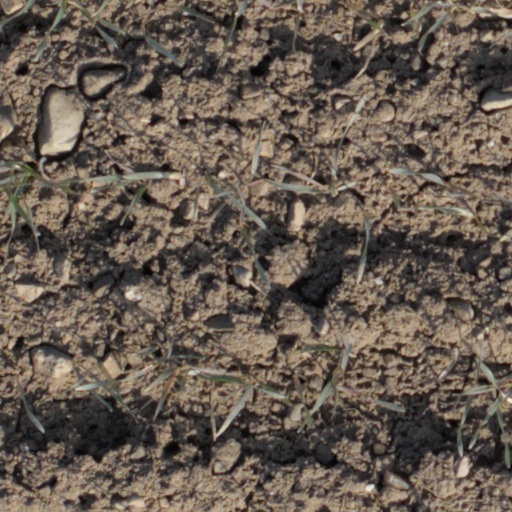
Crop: wheat